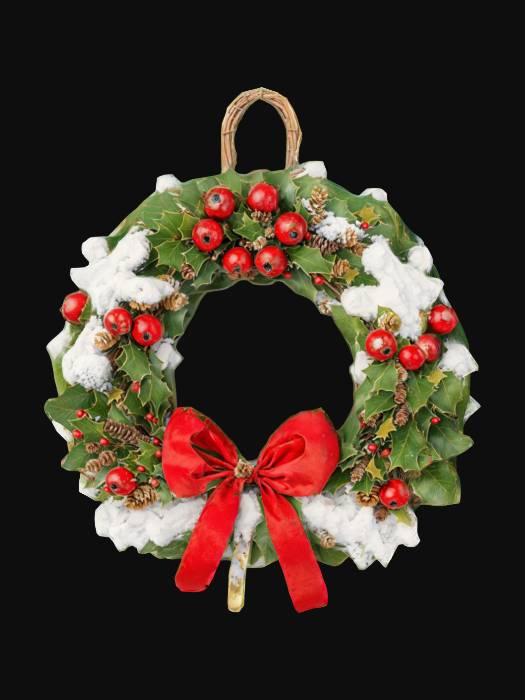
미적 점수 (1~10점): 6